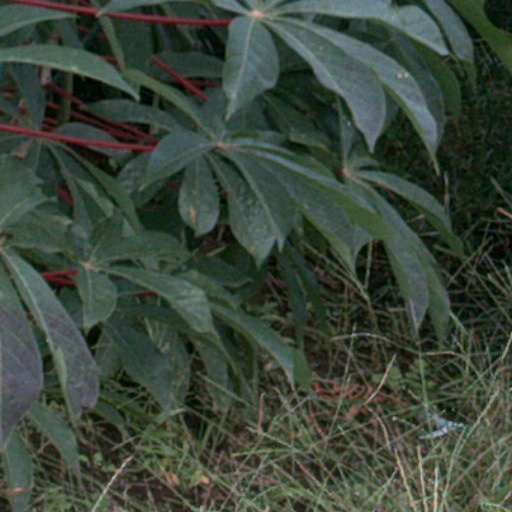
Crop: cassava